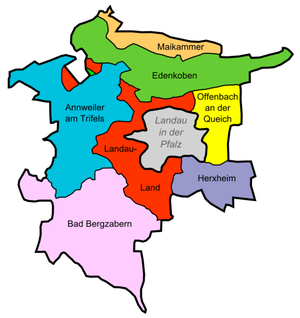
Landkreis Südliche Weinstraße / Byer og kommuner
Landkreis Südliche Weinstraße er en tysk Landkreis i den sydlige del af Rheinland-Pfalz i storbyområdet Rhein-Neckar. Hovedsædet for kredsforvaltningen befinder sig i byen Landau, som er omgivet af kredsen, men er ikke en del af den.